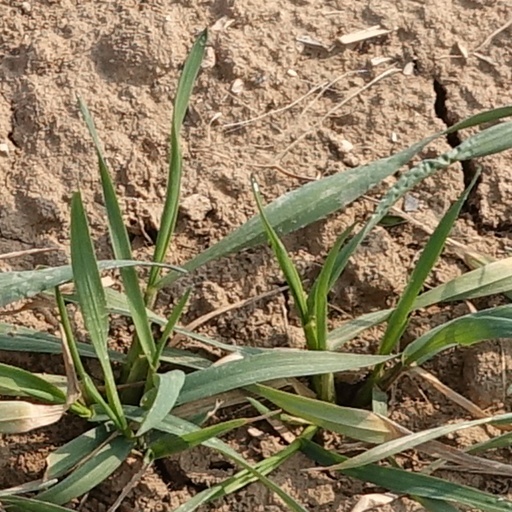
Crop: wheat